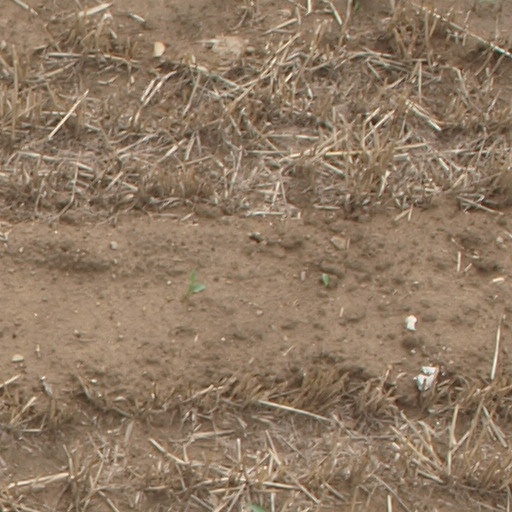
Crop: maize; corn